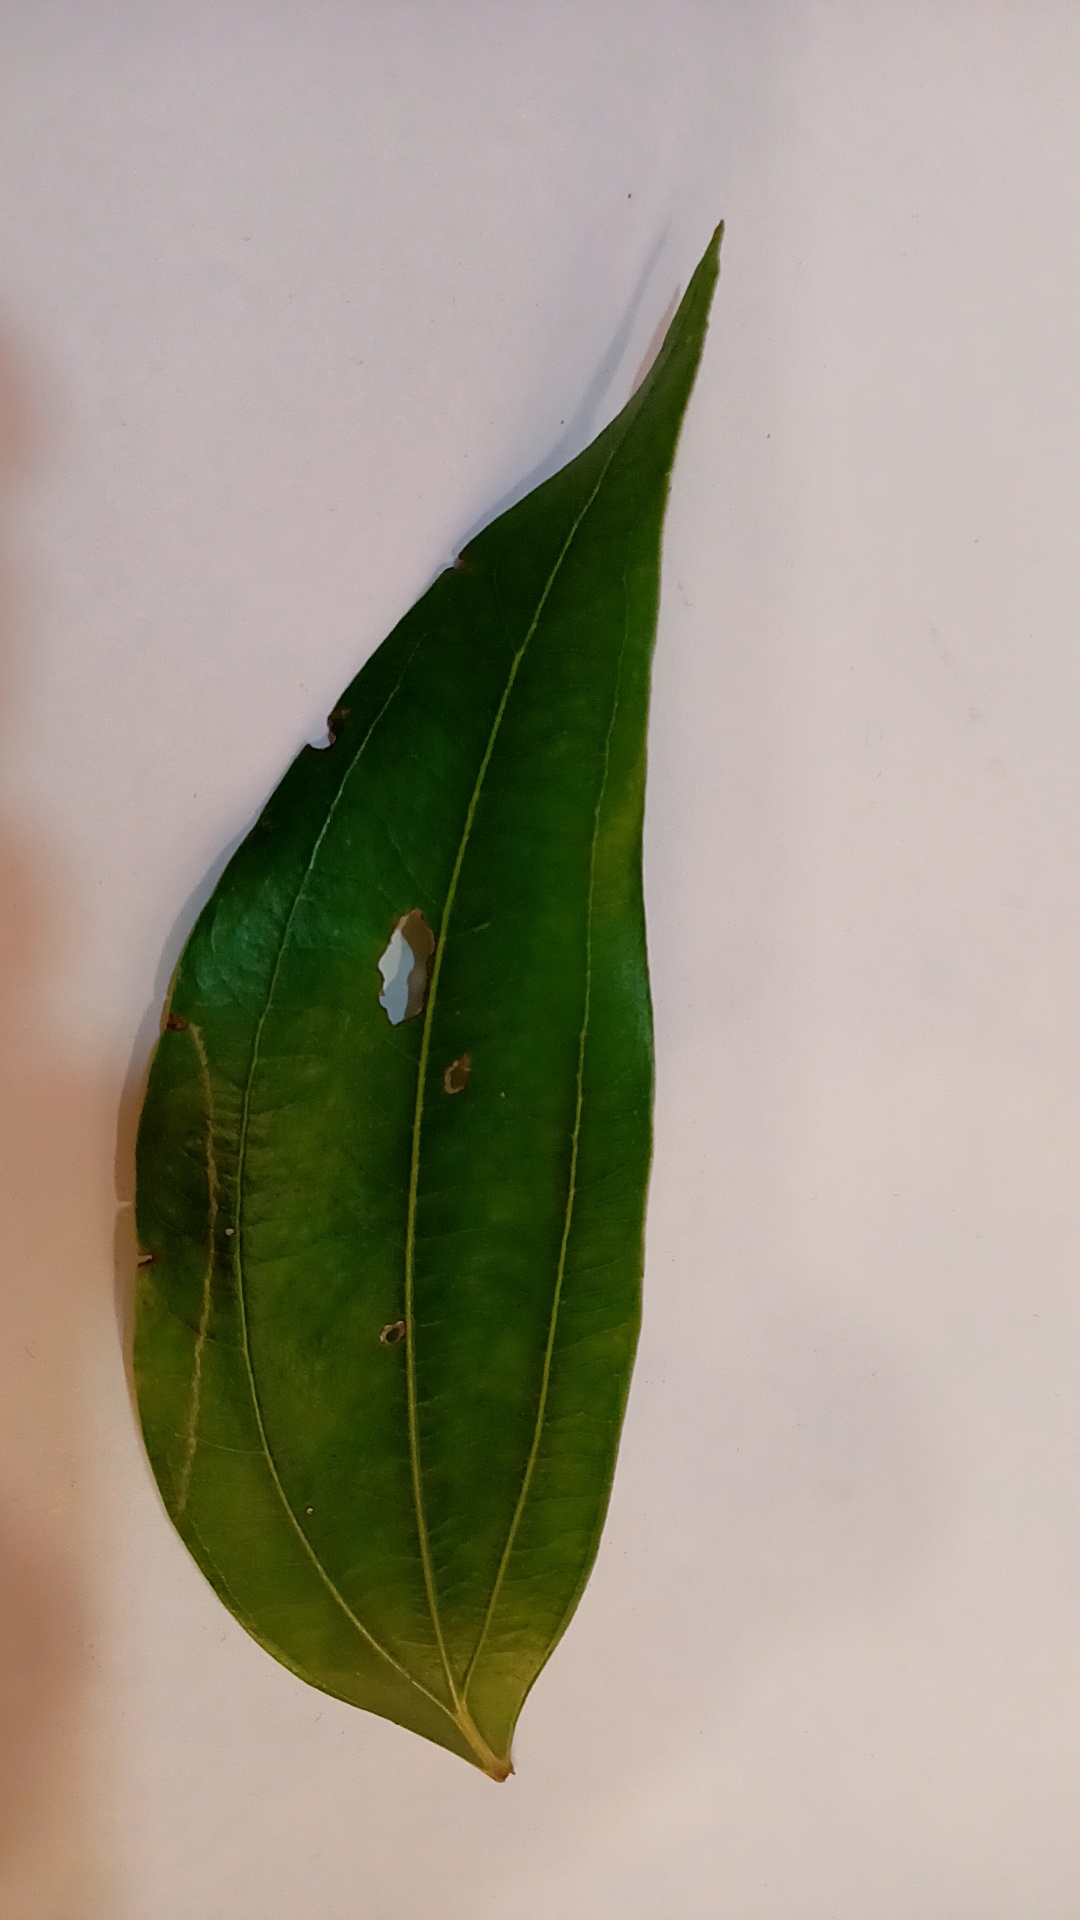
Label: Disease